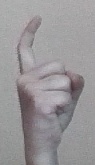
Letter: ra